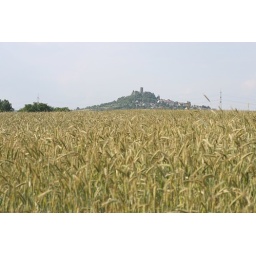
looks like the castle is sitting in the middle of a corn field. :)